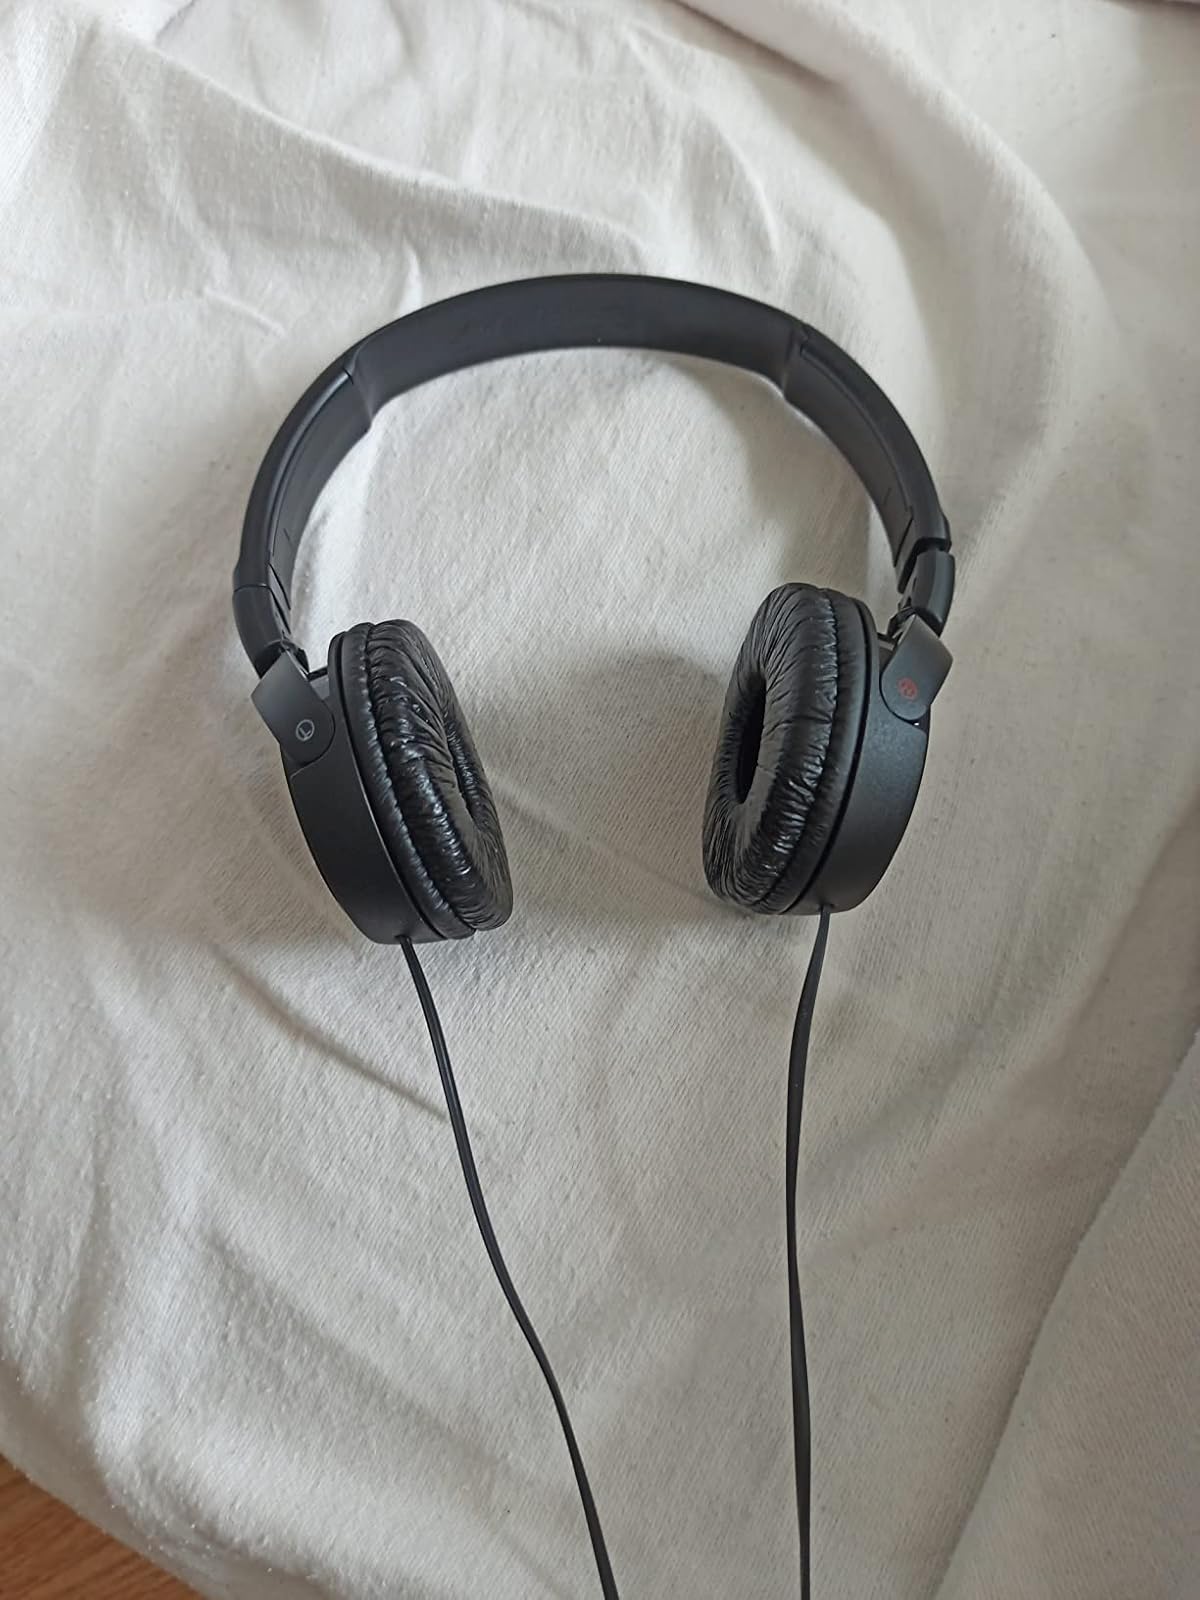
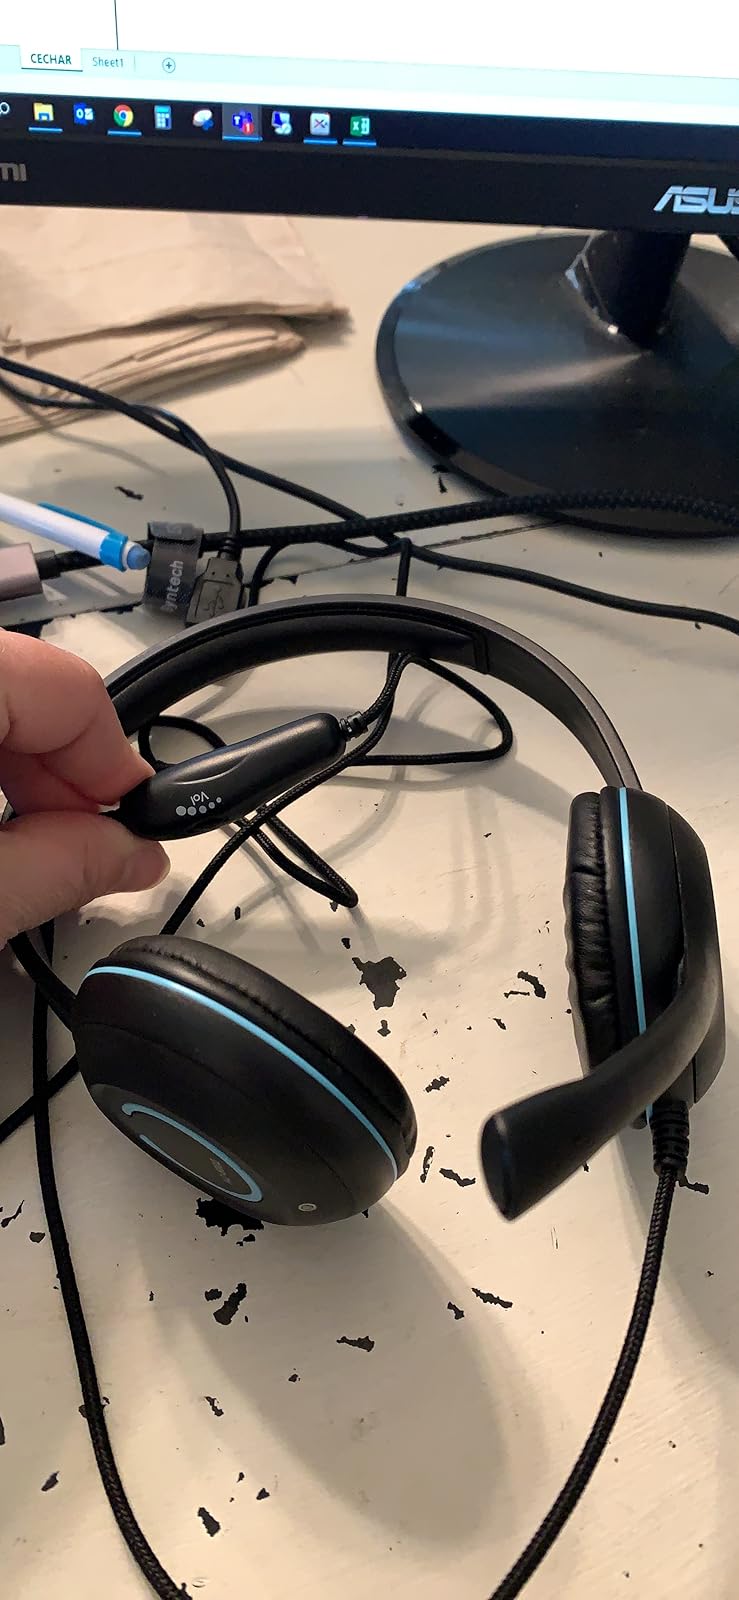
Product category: headphones
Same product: no